Leonard Stanley

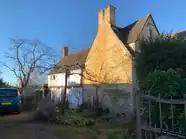

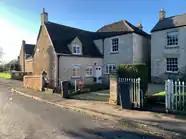
Yew Tree House

In the early afternoon of 23 March 1686, a catastrophic fire destroyed most of the wood-framed buildings to the west of The Street. The fire was such a significant event that King James II issued an appeal for money for rebuilding work. Many villagers were affected and lost their homes, stables and possessions reducing them to poverty.